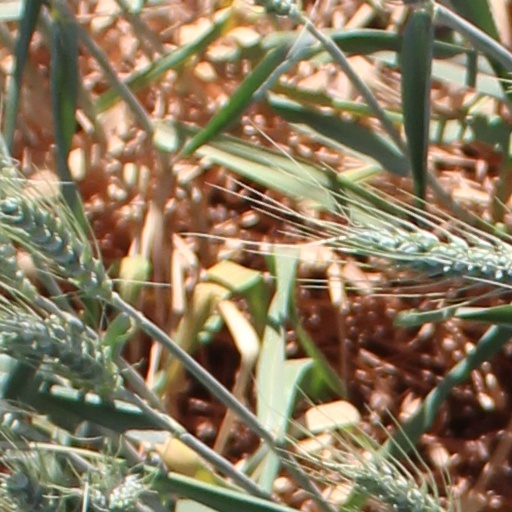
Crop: wheat